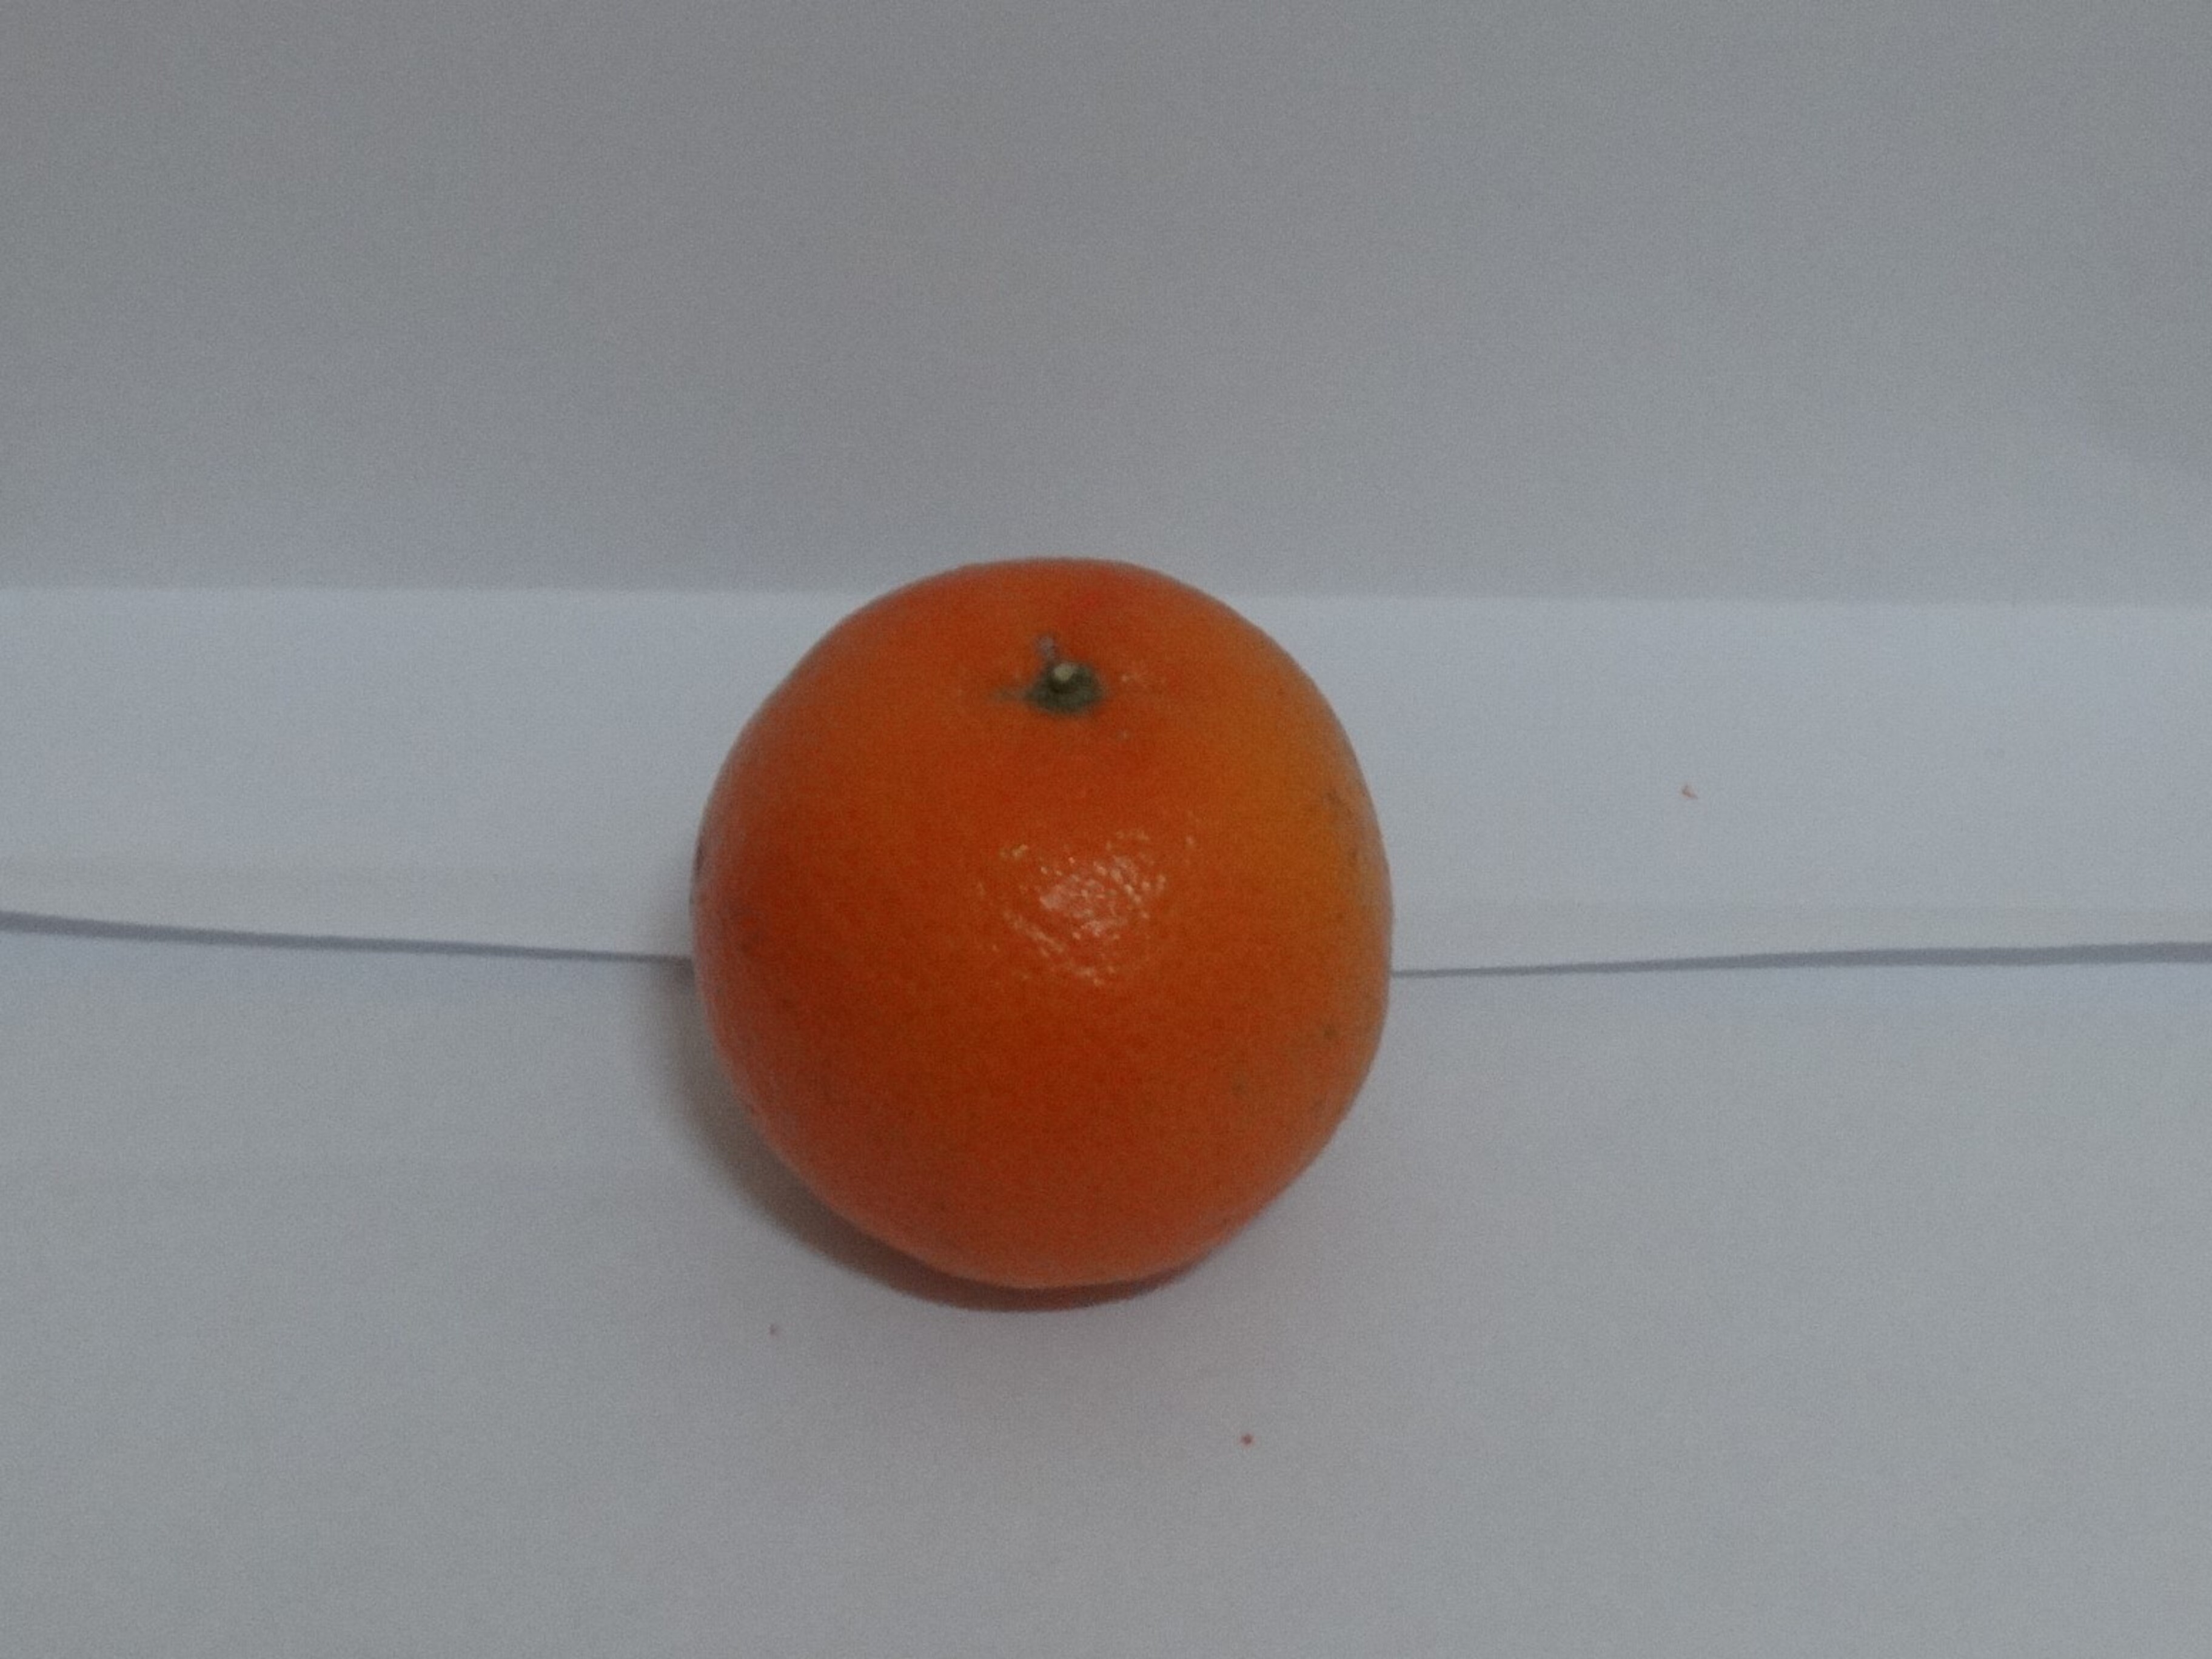
Citrus fruit variety: tankan